Football-related activity of the CCS

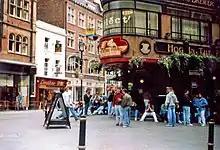
Hibs boys at the Hog in the Pound pub in London August 1990

In August 1990 there was one fixture that really captured the attention of the CCS, a game against Millwall at The Den. All the Hibs mob excitement was tempered somewhat when an hour before they were due to depart the Edinburgh police appeared at the pub and instructed the drivers of the hired coaches that the trip was cancelled. Not to be outdone the Hibs boys who could manage it made their own way to London in a trains, planes and automobiles type operation and met up in a pub off Oxford Street called the Hog in the Pound. They made their way to the game via the Tube and alighted at New Cross where some plainclothes police stepped in and made arrests. As the CCS approached the Crown & Anchor pub on New Cross Road they encountered some of Millwalls mob and fighting broke out. Hibs boys started to smash the windows of the pub, wreck the vehicles in the car park with one of them being overturned causing car alarms to go off and also vandalise some wooden fencing in order to make weapons. This chaos lasted for approximately five minutes before the police arrived to contain matters and arrest more of the Hibs casuals as the remainder of the mob headed towards the ground. Outside the away end as more Hibs boys arrived by taxi a mob of Millwall thugs turned up and there was a further pitched battle between both sets of hooligans, with a plainclothes Edinburgh policeman getting caught up in the rammy. After the match a robust police escort took the CCS to the nearest Tube station whilst managing to hold off any reciprocal attacks from the enraged Millwall boys. In the following weeks Evening Standard a message appeared in the classified section, "Congratulations Hibs on a job well done – West Ham ICF".